Charles Baker (Medal of Honor)

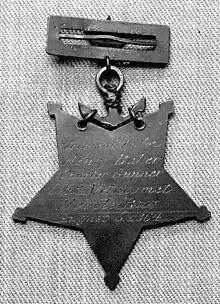
Reverse of Baker's Medal of Honor

Charles Baker (1809 – August 3, 1891), also known as Henry Baker, was a Union Navy sailor in the American Civil War and a recipient of the U.S. military's highest decoration, the Medal of Honor, for his actions at the Battle of Mobile Bay.